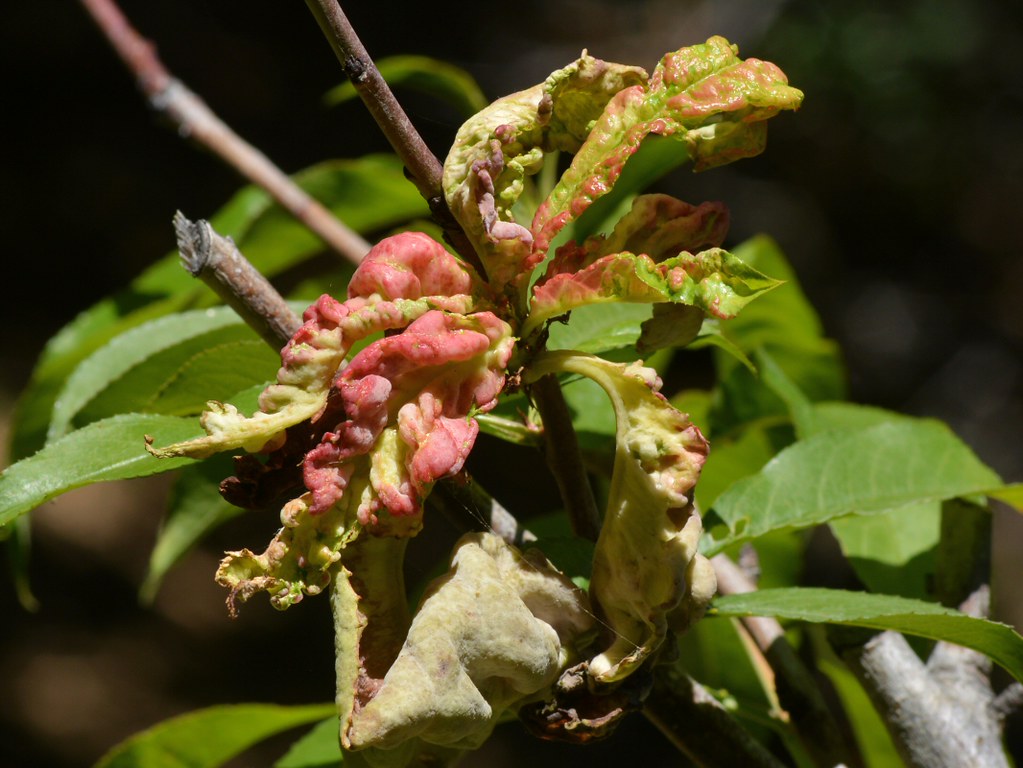
Plant: Peach
Disease: peach leaf curl